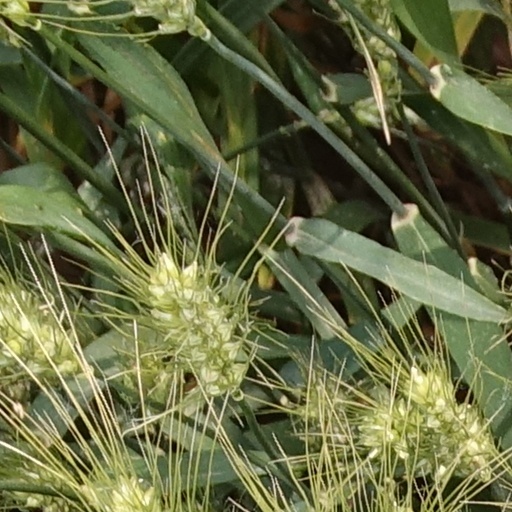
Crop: wheat